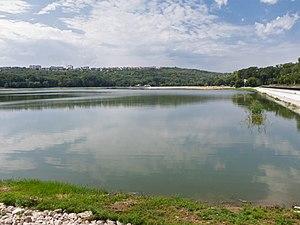
Le lac Valea Morilor dans Chisinau, en Moldavie. Română: Lacul Valea Morilor în Chișinău, Moldova. Русский: Валя-Морилор (озеро), Кишинёв, Молдавия.
Chișinău ou Chisinau sans les diacritiques, en russe : Кишинёв, est la capitale de la République de Moldavie et la ville principale de la Bessarabie, qui est une partie de la région historique de Moldavie.